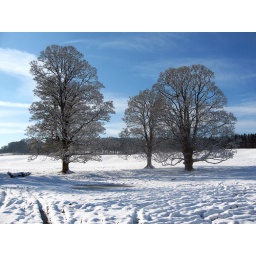
Nice snow-covered trees spotted through a hole in a gate in Alnwick's big wall :)